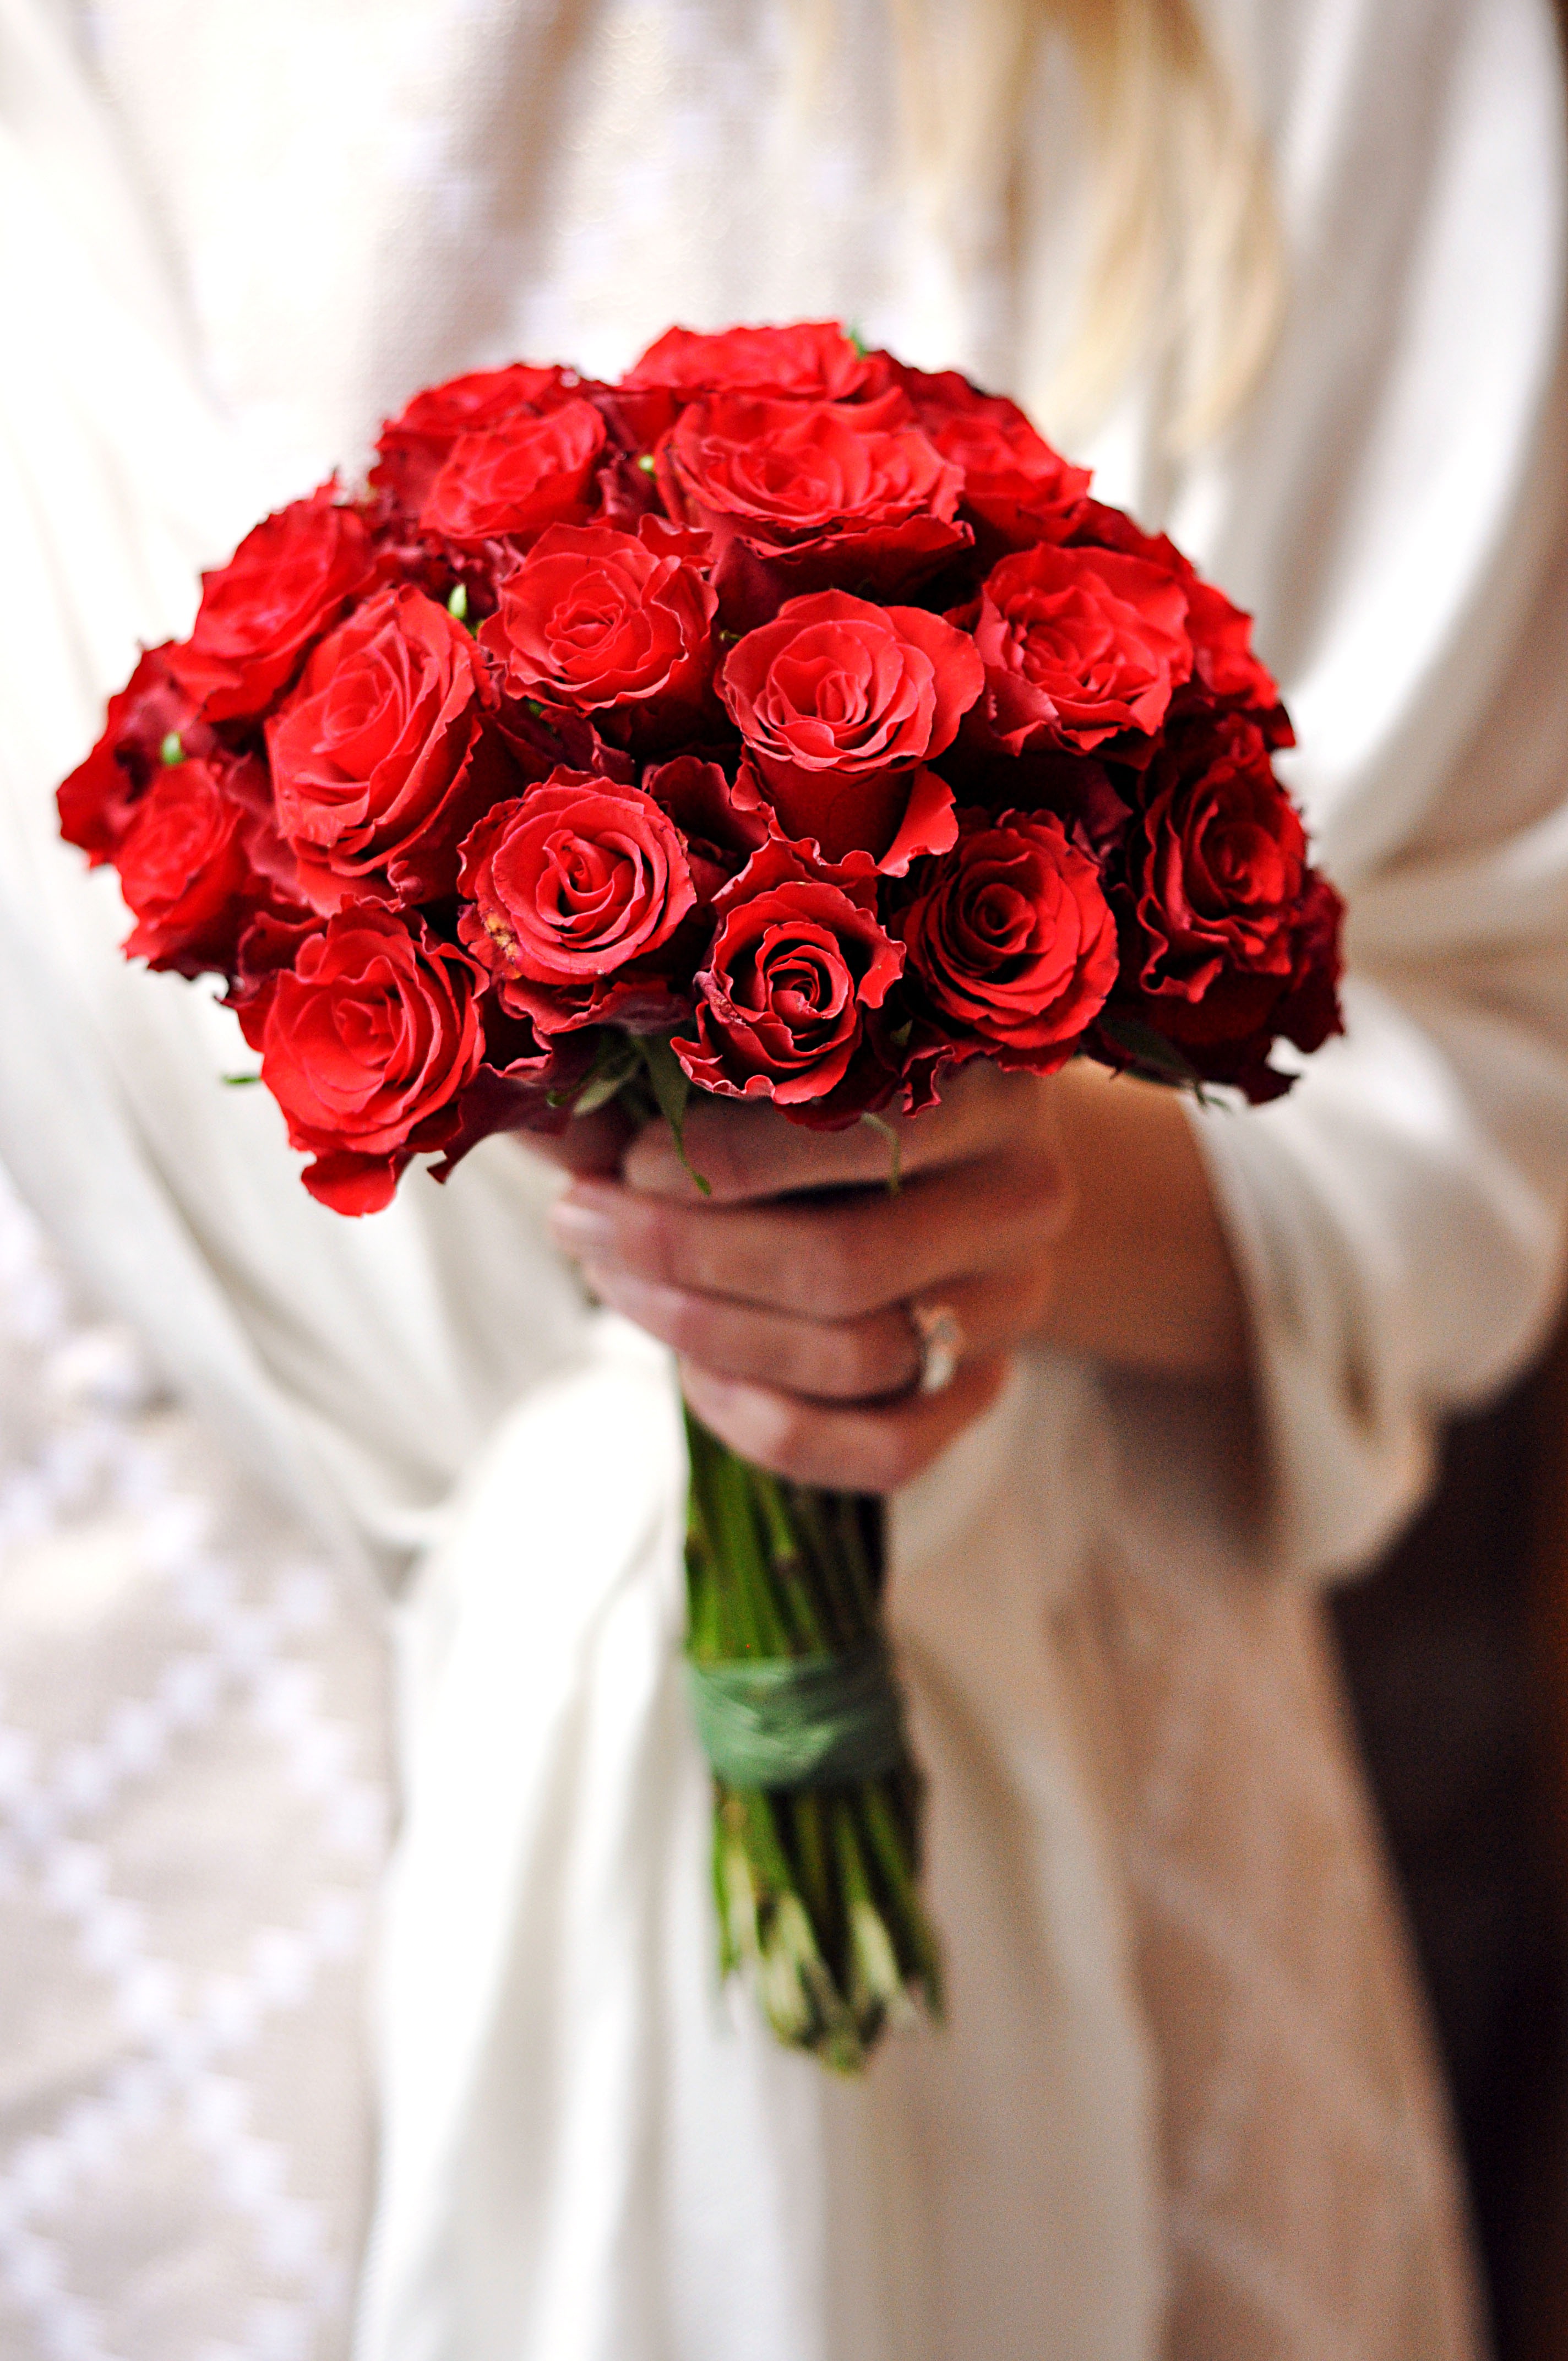
plant, white, flower, petal, bouquet, red, pink, wedding, bride, close up, floristry, macro photography, flowering plant, garden roses, flower bouquet, cut flowers, floral design, land plant, flower arranging